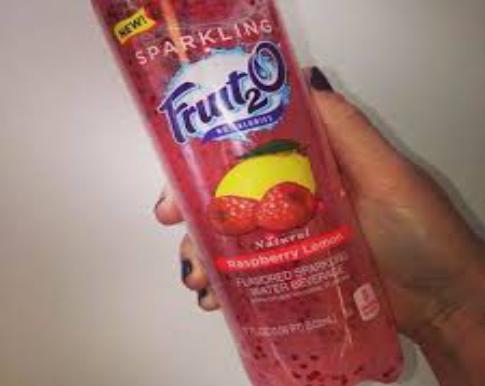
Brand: Fruit2O
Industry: Food